Michael Hordern

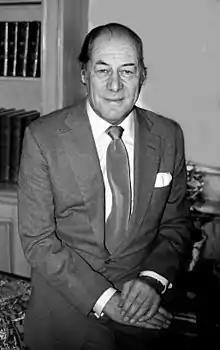
Rex Harrison, whom Hordern despised as a person but admired as an actor

In mid-1937 the theatre proprietor Ronald Russell offered Hordern a part in his repertory company, the Rapier Players, who were then based at Colston Hall in Bristol. Hordern's first acting role within the company was as Uncle Harry in the play "Someone at the Door". Because of the play's success, Russell employed him in the same type of role, the monotony of which frustrated the actor who longed to play the leading man. It was whilst with the Rapier Players that Hordern fell in love with Eve Mortimer, a juvenile actress who appeared in minor roles in many of Russell's productions. Hordern considered his experience with the Rapier Players to be invaluable; it taught him how a professional theatre company worked under a strict time frame and how it operated with an even stricter budget. He was allowed two minutes to study each page of the script, but because of the frequent mistakes and many stalled lines, rehearsals became long and laborious. Hordern described the company's props as being made to a very high standard, despite being bought on a shoe-string budget.